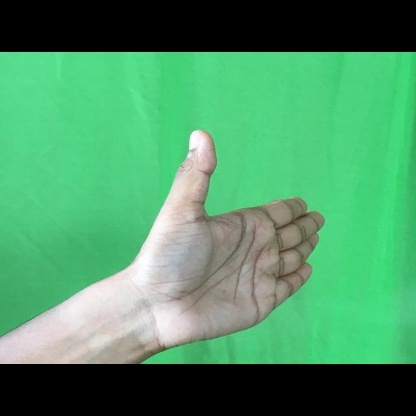
Mudra: Ardhachandran